Martin Agronsky

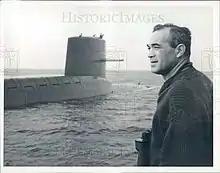
Martin Agronsky with the USS "George Washington"

In December 1962, Agronsky and a film crew underwent Navy training and joined the submariners of the USS "George Washington", part of the American Polaris program, undersea for almost three weeks during operational duty to film the documentary "Polaris Submarine: Journal of an Undersea Voyage". It won a variety of awards, including a documentary award, the St Mark's Plaque – First Prize, at the 1963 Venice Film Festival.